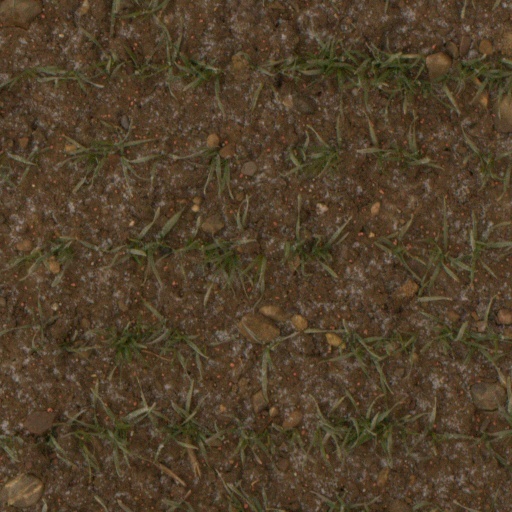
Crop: wheat